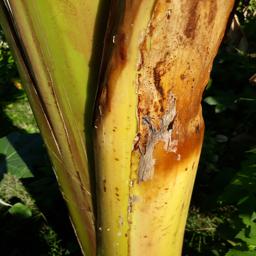
Label: PSEUDOSTEM WEEVIL